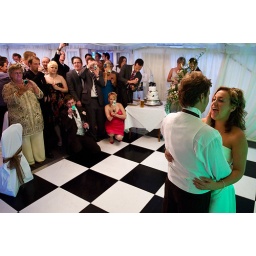
want that floor in my kitchen